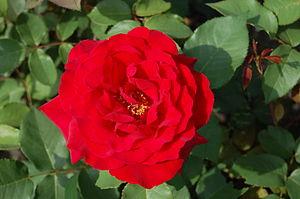
Un rosier ADR est un rosier ayant obtenu le certificat d'approbation de la rose allemande récompensant les variétés de roses ayant réussi des tests de culture drastiques effectués dans onze différents « jardins d'agrément ADR » en Allemagne. Ce label est considéré comme un des plus difficiles à obtenir dans le monde.